McLaren 12C

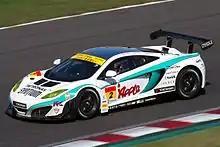
McLaren MP4-12C GT3

The 12C Spider is a convertible version of the MP4-12C with a retractable hardtop. Because the coupe was designed from the outset with a convertible version in mind, no additional strengthening was needed for the Spider and it weighs only more than the coupe. McLaren has worked to keep the Spider's top speed close to the coupé's top speed and up to is possible roof down. Meanwhile, the dihedral doors of the coupé are retained.